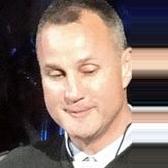
Age: 48